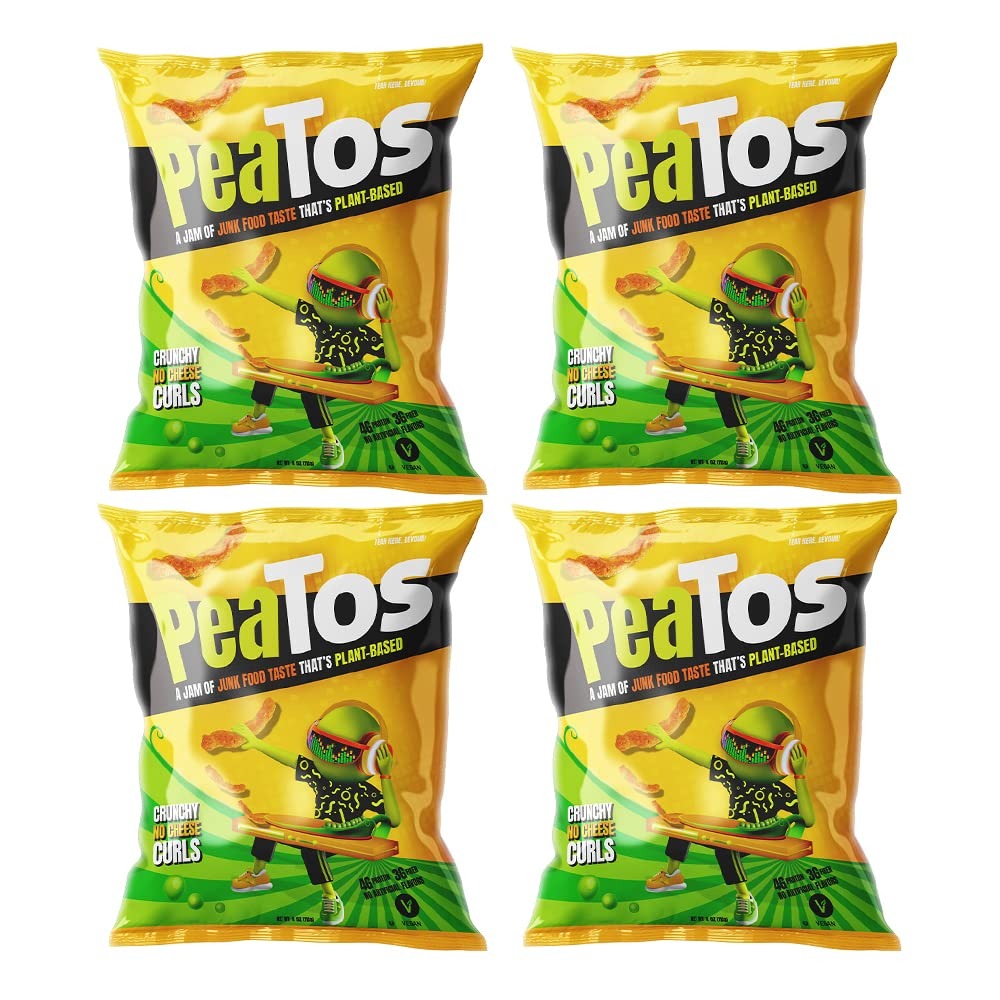
Item Name: PeaTos® - the Craveworthy upgrade to America's favorite snacks - Crunchy No Cheese Curls in Snack Sized 4 oz. Bags (4 pack) full of “JUNK FOOD” flavor and fun WITHOUT THE JUNK. PeaTos are Pea-Based, Plant-Based, Vegan, Gluten-Free, and Non-GMO.
Bullet Point 1: THE PEA-PLE v. BIG JUNK – PeaTos are a revolutionary upgrade of yesterday’s tired snacks, such as Cheetos and Funyuns. PeaTos are made with powerful PEAS instead of outdated CORN. Get a plant-based snack that’s made with great tasting, better ingredients.
Bullet Point 2: ALL RISE FOR BOLD FLAVOR - Forget “healthy chips” that taste like cardboard and enjoy all the flavor and fun of junk food with PeaTos! When a snack attack strikes, PeaTos delivers a healthier snack for adults and kids that actually tastes GOOD!
Bullet Point 3: EXHIBIT PEA: With PeaTos, the junk food taste you crave includes 2x the protein and 3x the fiber of yesterday’s snacks thanks to nutrient-dense peas! PeaTos Crunchy No Cheese Curls have 4g of protein and 3g of fiber per serving.
Bullet Point 4: CALLING BETTER INGREDIENTS TO THE STAND —Forget the neon orange, fake-food snacks of the past. PeaTos are certified GLUTEN-FREE, NON-GMO and are made with NO MSG and NO ARTIFICIAL COLORS OR FLAVORS.
Bullet Point 5: MAKING THE CASE FOR “CHEESIER” TASTE THAT’S PLANT-BASED—Order in the cart!...Especially if you’re craving “cheesy” flavor that’s also 100% vegan! PeaTos is a totally dairy-free snack that makes no compromises when it comes to crunch factor.
Bullet Point 6: SNACKABLY SIZED, BEYOND A REASONABLE DOUBT—These 4 oz. snack size bags are perfect in between and alongside meals. These bags make a great individual snack for kids or adults. Good luck eating just one bag!
Bullet Point 7: GUILTY OF GOOD SNACKING—Tracking points? Don’t compromise on flavor! PeaTos Big Bag Variety Mix are a 1 POINT, craveworthy, low-calorie snack! Pack some in your lunch bag before heading to work or before a long road trip. Includes 4 bag of No Cheese (4oz per bag).
Value: 16.0
Unit: Ounce

Price: 5.695